2019 Sun Belt Conference Football Championship Game

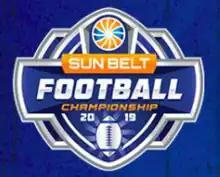

The 2019 Sun Belt Conference Football Championship Game was a college football game played on Saturday, December 7, 2019, at Kidd Brewer Stadium in Boone, North Carolina, to determine the 2019 champion of the Sun Belt Conference. The game, the conference's second championship game, featured the East division champions Appalachian State and the West division champions Louisiana Ragin' Cajuns.